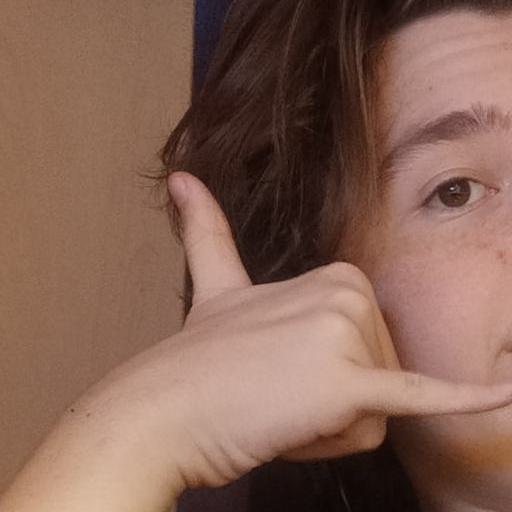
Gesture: call